List of prisons in New Zealand

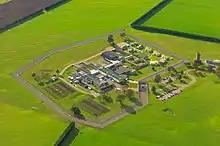
Aerial view of Christchurch Women's Prison

Christchurch Women's Prison is one of three women's prisons in New Zealand and the only one in the South Island. It is near Paparua, to the west of Christchurch. It holds 138 prisoners and employs 70 staff. The prison opened in 1974, and prisoners and staff transferred there from Dunedin Prison and Christchurch Prison's Women's Division. A facilities upgrade in 2011 provided for four mothers and their babies to live together.